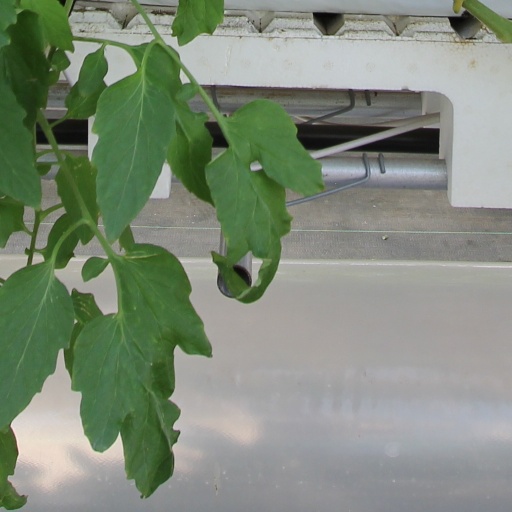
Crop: tomato